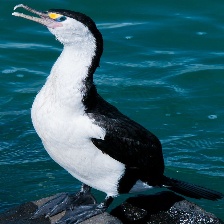
Species: AUCKLAND SHAQ
Scientific name: LEUCOCARBO COLENSOI